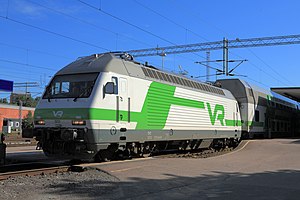
VR Group
VR class Sr2 elektrisk lokomotiv på Turku jernbanestation
VR eller VR Group et statsejet jernbaneselskab i Finland. Tidligere er det kendt som Suomen Valtion Rautatiet indtil 1922 og Valtionrautatiet / Statsjärnvägarna indtil 1995. Dets vigtigste funktion er drift af godsbane- og jernbaneservices. VR havde i 2010 en omsætning på 1.422,6 Euro og 12.600 ansatte.